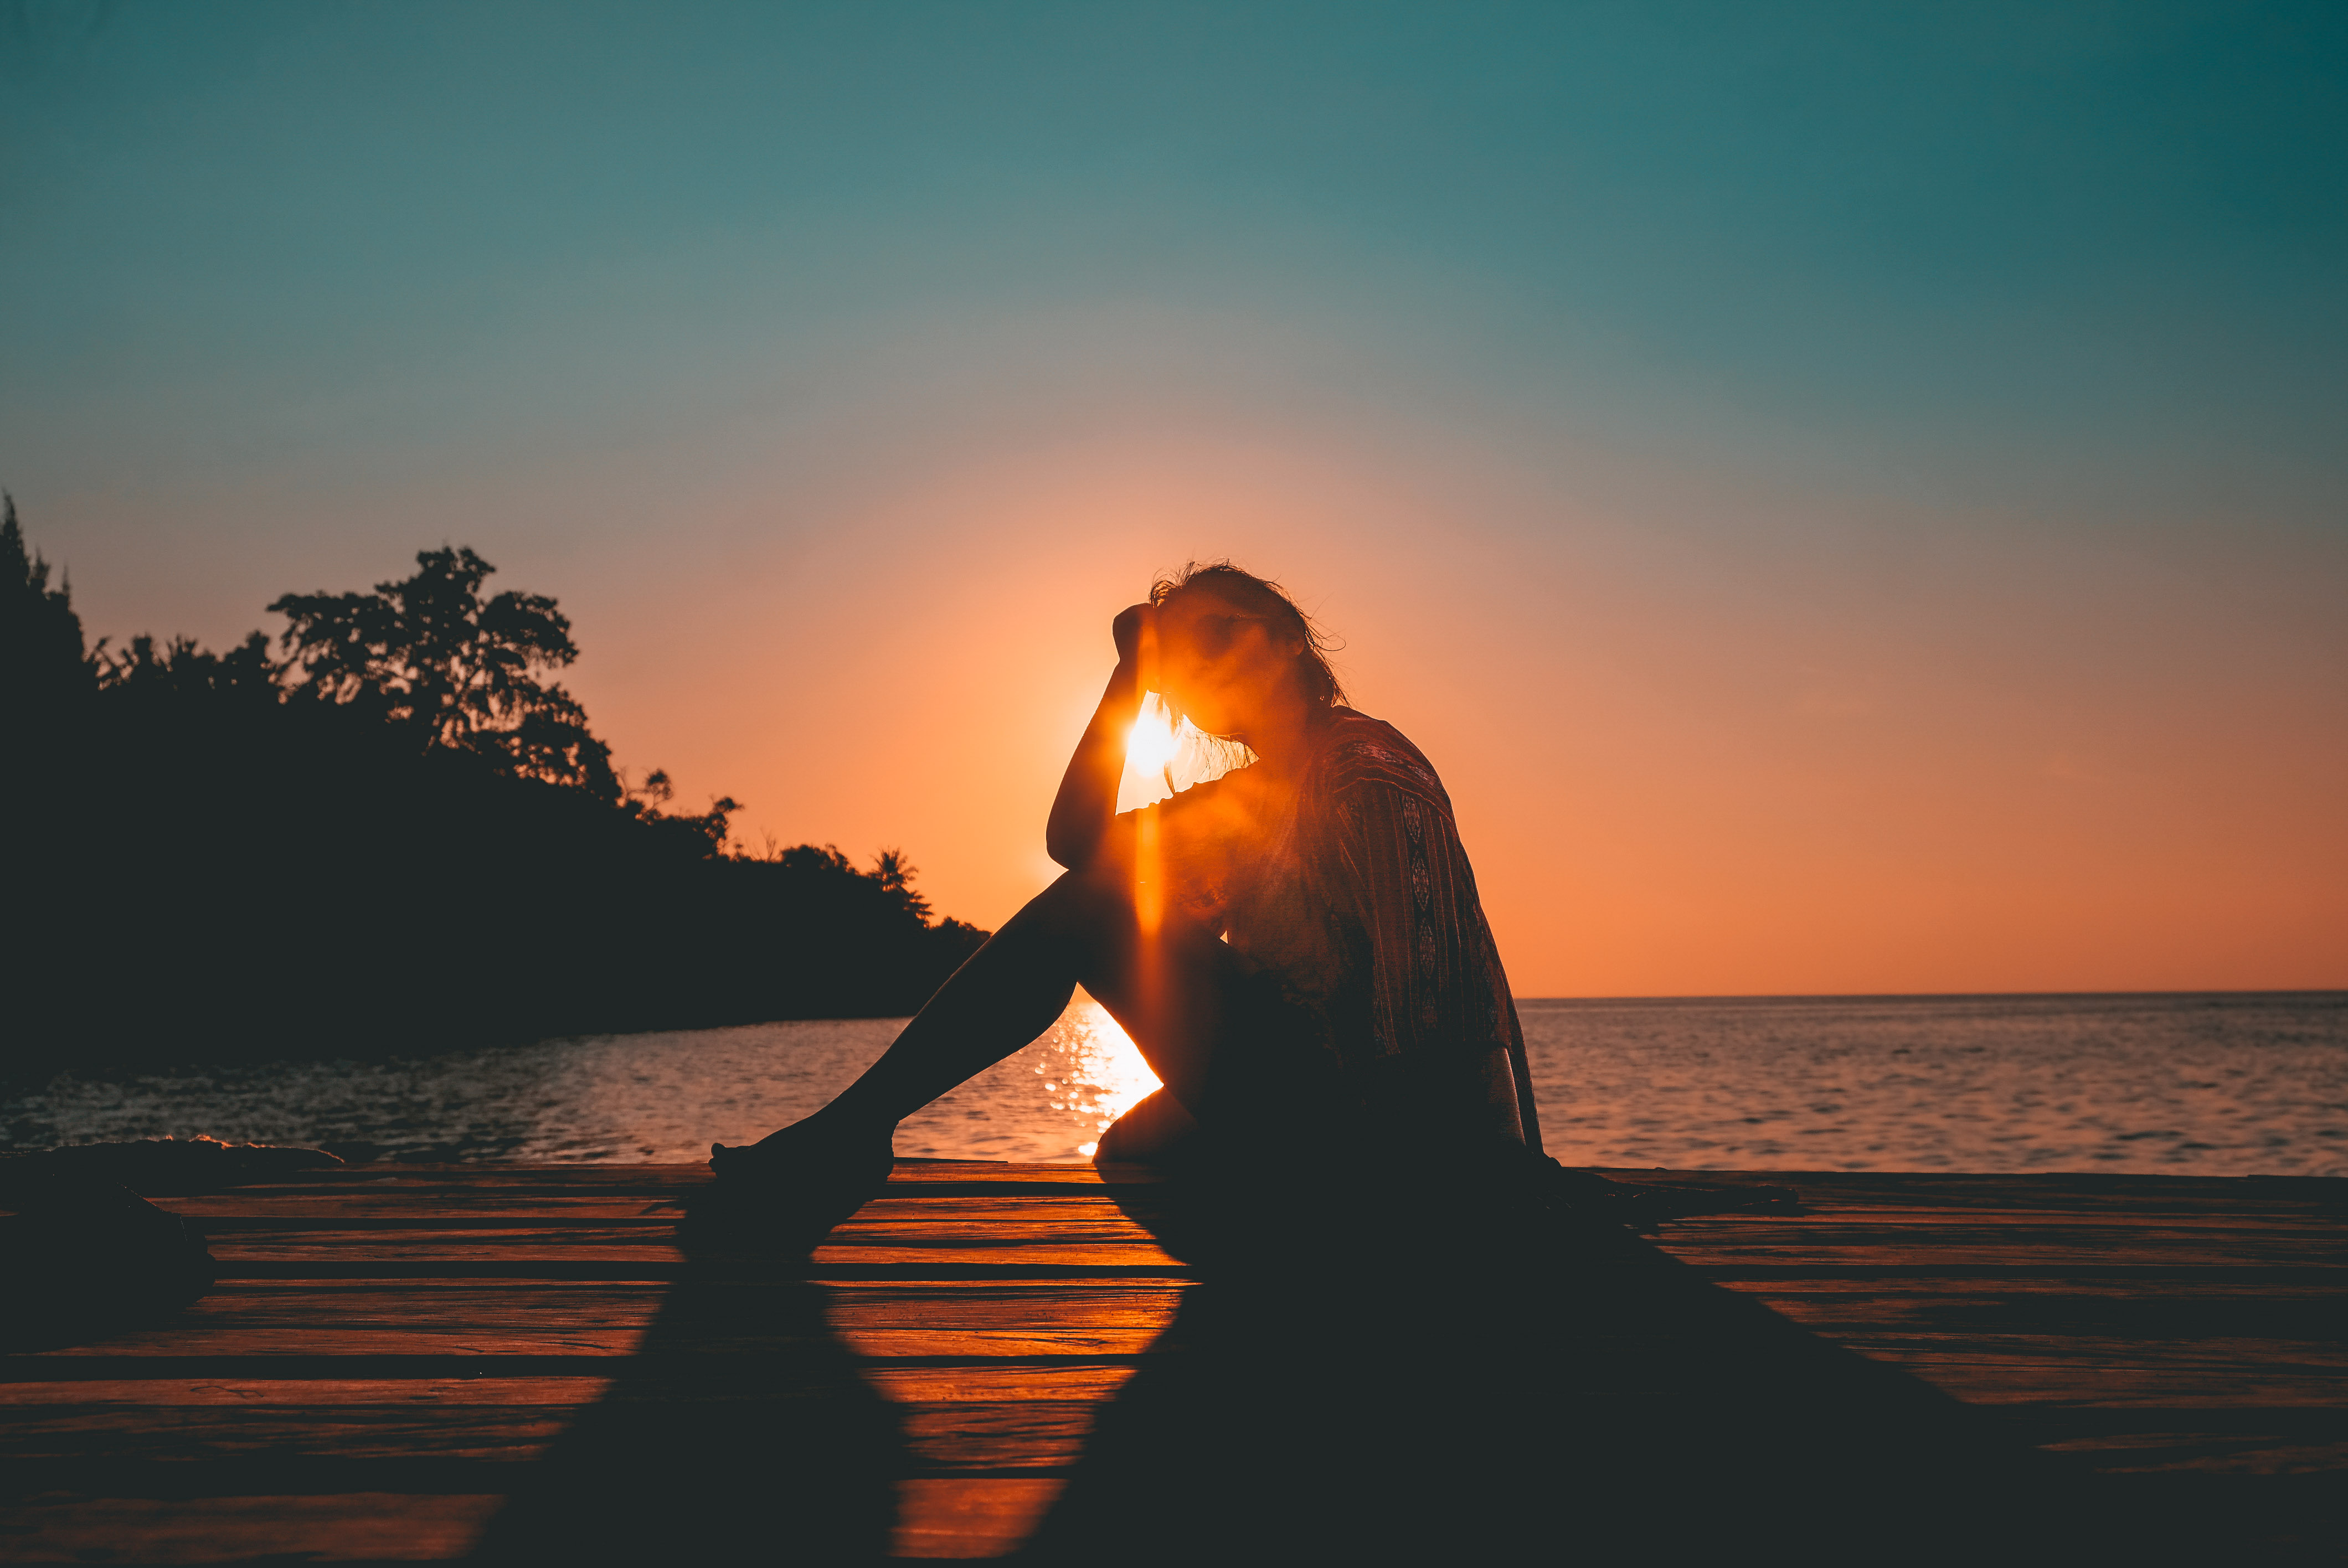
People in nature, sky, water, horizon, backlighting, sunrise, sunset, calm, morning, sea, evening, photography, afterglow, sunlight, ocean, sun, stock photography, reflection, dusk, happy, cloud, landscape, wave, dawn, heat, silhouette, vacation, beach, physical fitness